Johnston Memorial Building

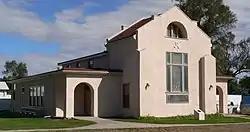
The building in 2011

The Johnston Memorial Building is a historic building in Wallace, Nebraska. It was built in 1921 in memory of John R. Johnston, the founder of the Johnston Brokerage Company, a Pittsburgh, Pennsylvania-based window glass manufacturing company, who vacationed in Wallace. The building was designed in a "pleasing" combination of Prairie School and Craftsman styles by noted architect Francis W. Fitzpatrick.